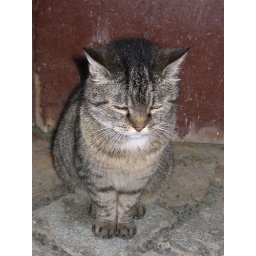
Local boy with cat hanging around at Nadia's reception